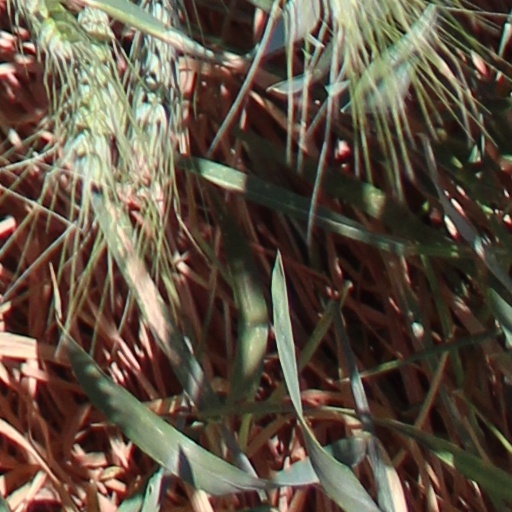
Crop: wheat